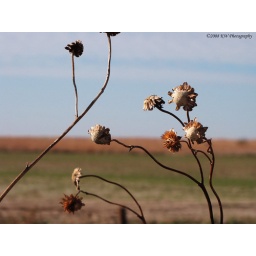
Dead flowers on side of road in Western Kansas.